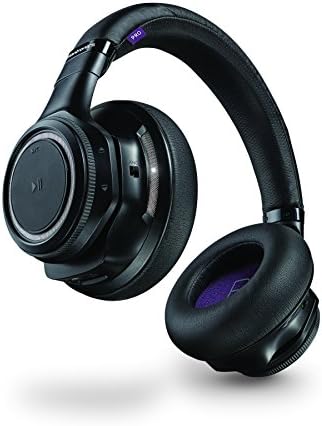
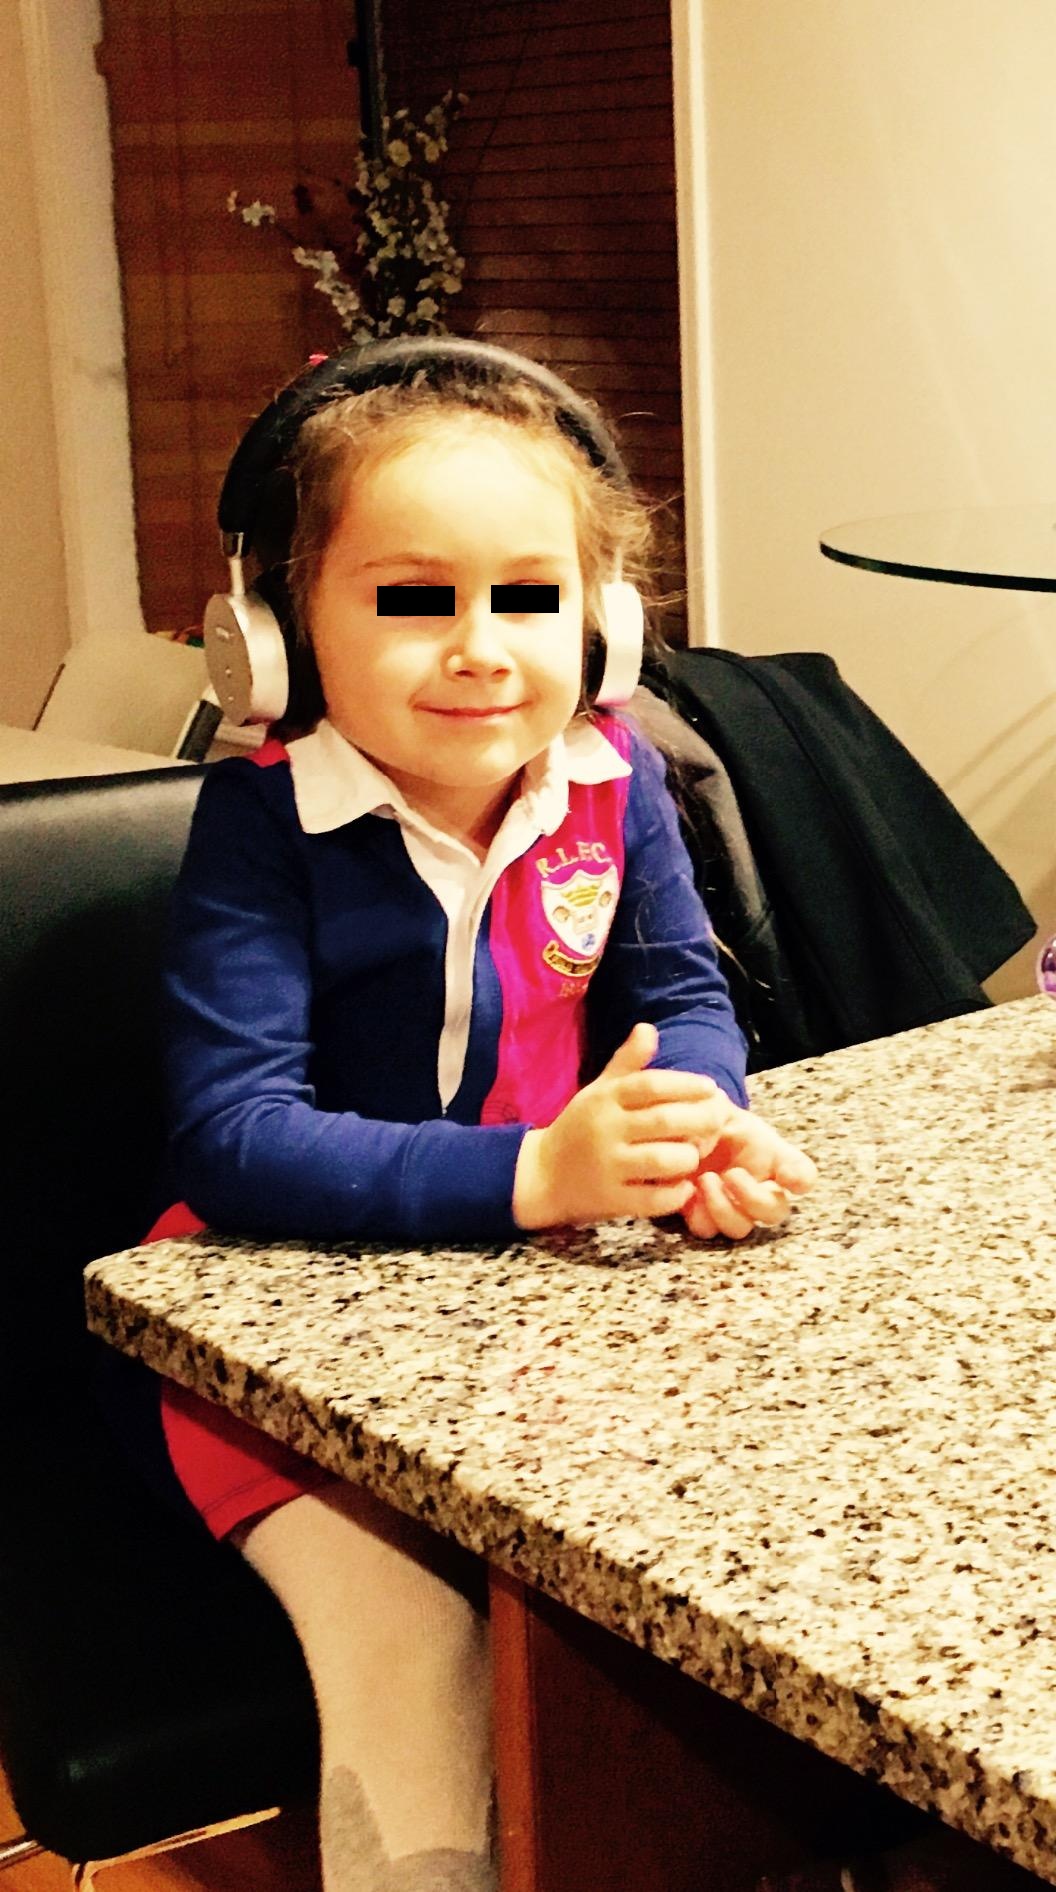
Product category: headphones
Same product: no